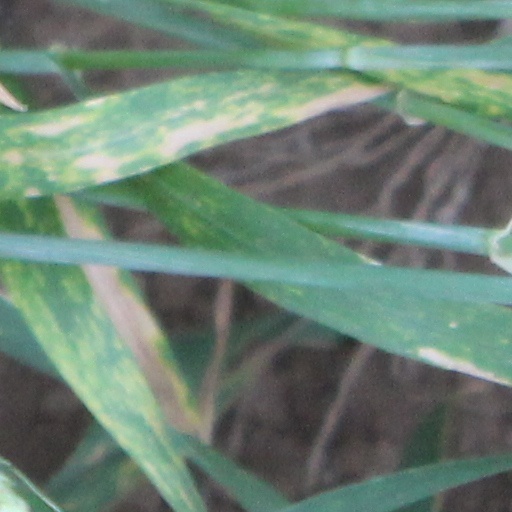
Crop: wheat